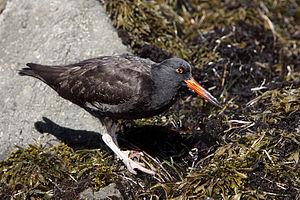
L'Huîtrier de Bachman est une espèce d'oiseaux limicoles de la famille des Haematopodidae.